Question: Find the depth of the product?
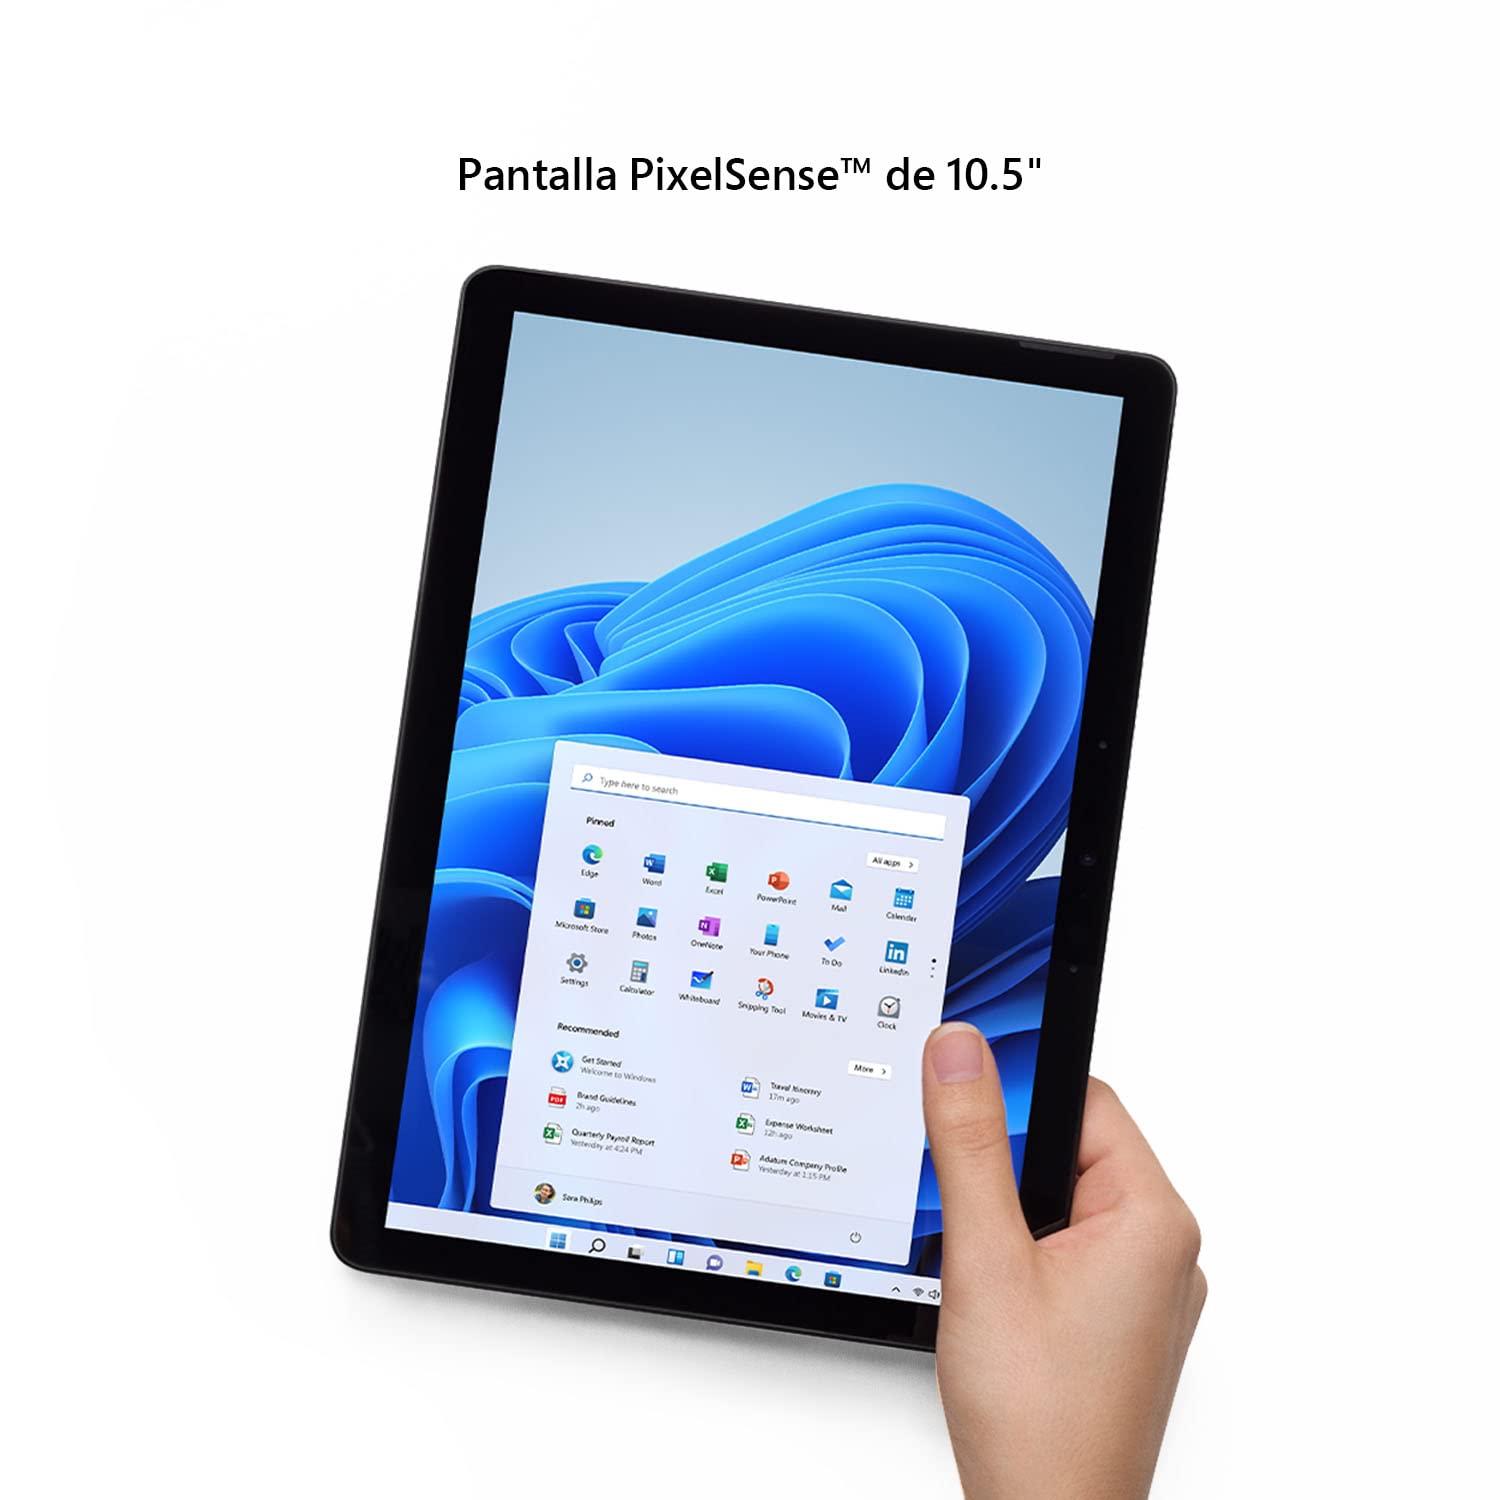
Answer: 10.5 inch